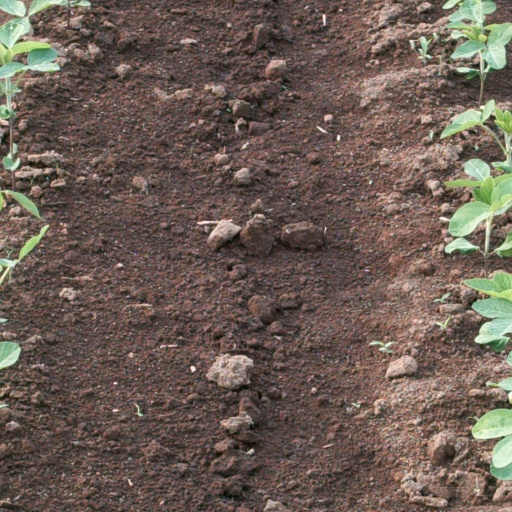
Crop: soybean